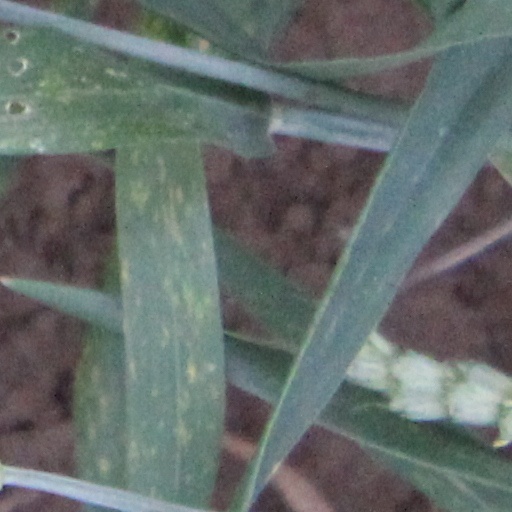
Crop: wheat